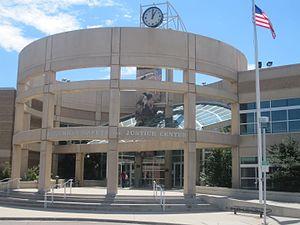
Longmont est une ville du comté de Boulder, dans le Colorado, aux États-Unis. Son nom provient de la vue de Longs Peak depuis la ville. Elle est localisée au nord-est du siège du comté de Boulder. Contrairement à son voisin plus connu, Longmont est beaucoup plus tranquille et résidentielle, bien qu'elle ait commencé à se développer rapidement ces dernières années, en partie en tant que zone résidentielle moins chère que Boulder mais également proche de Denver.